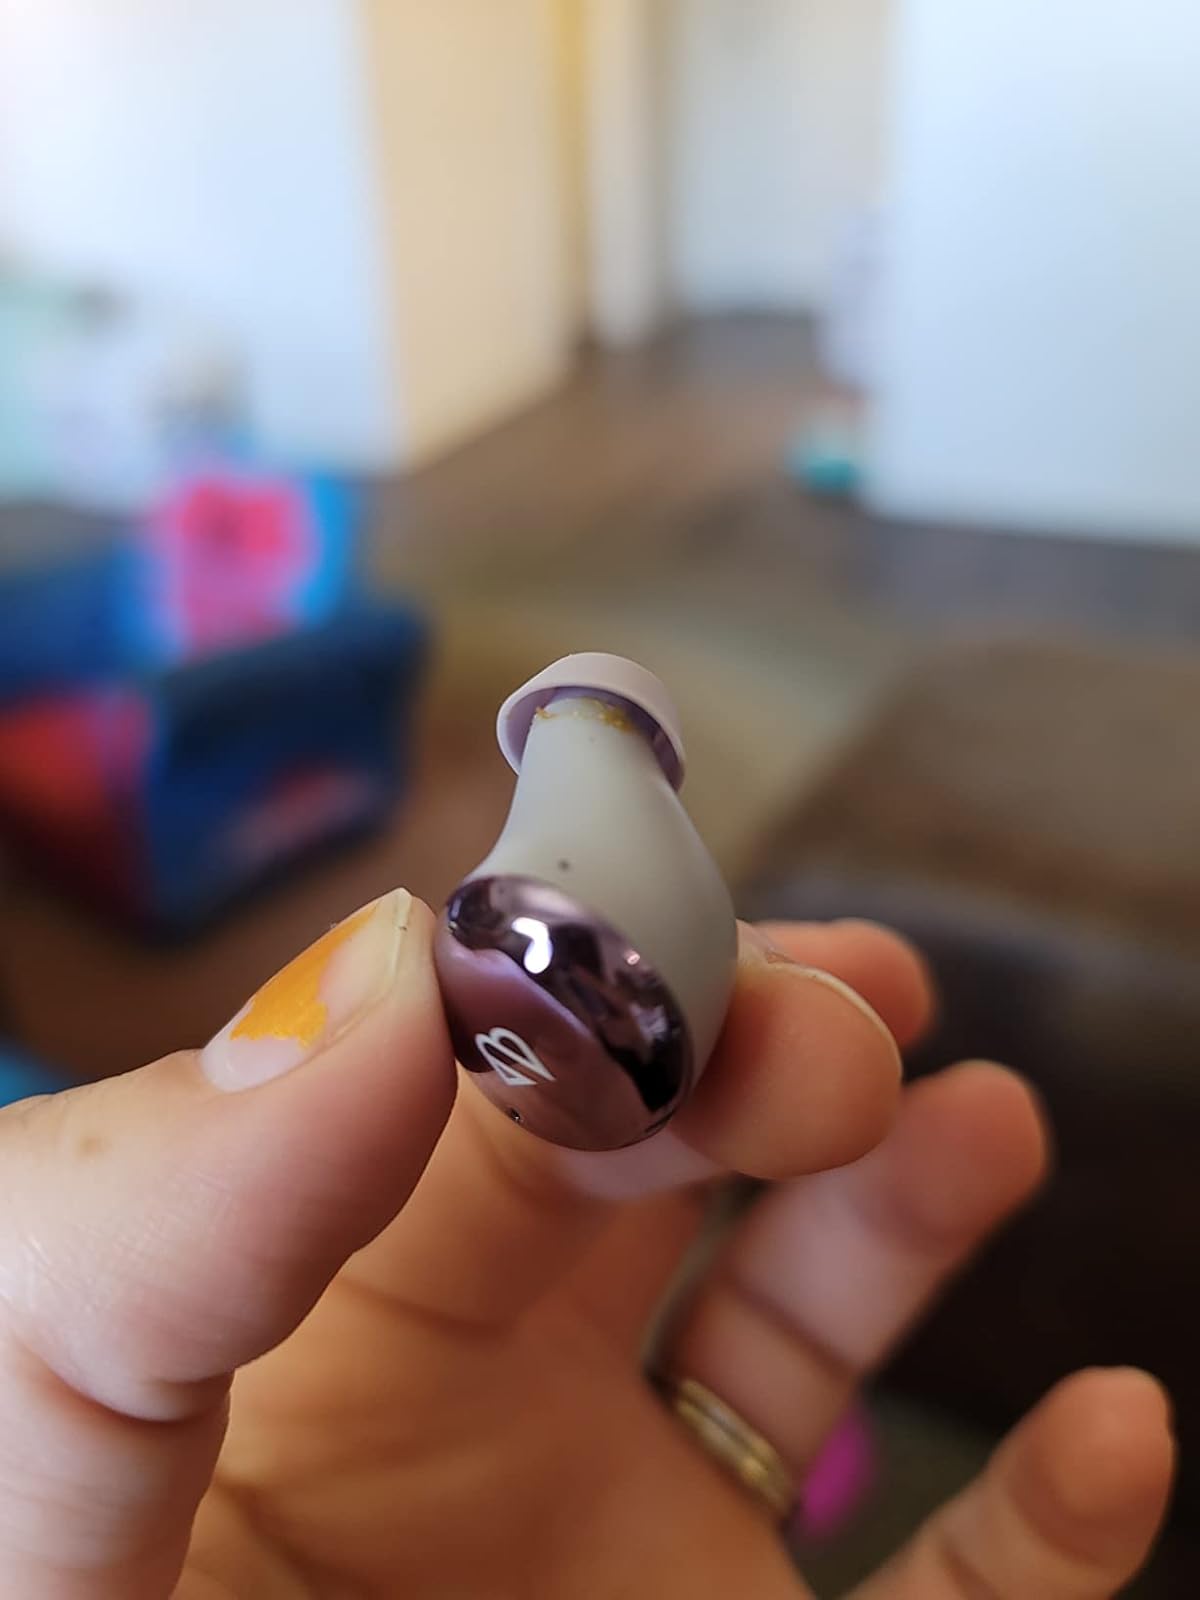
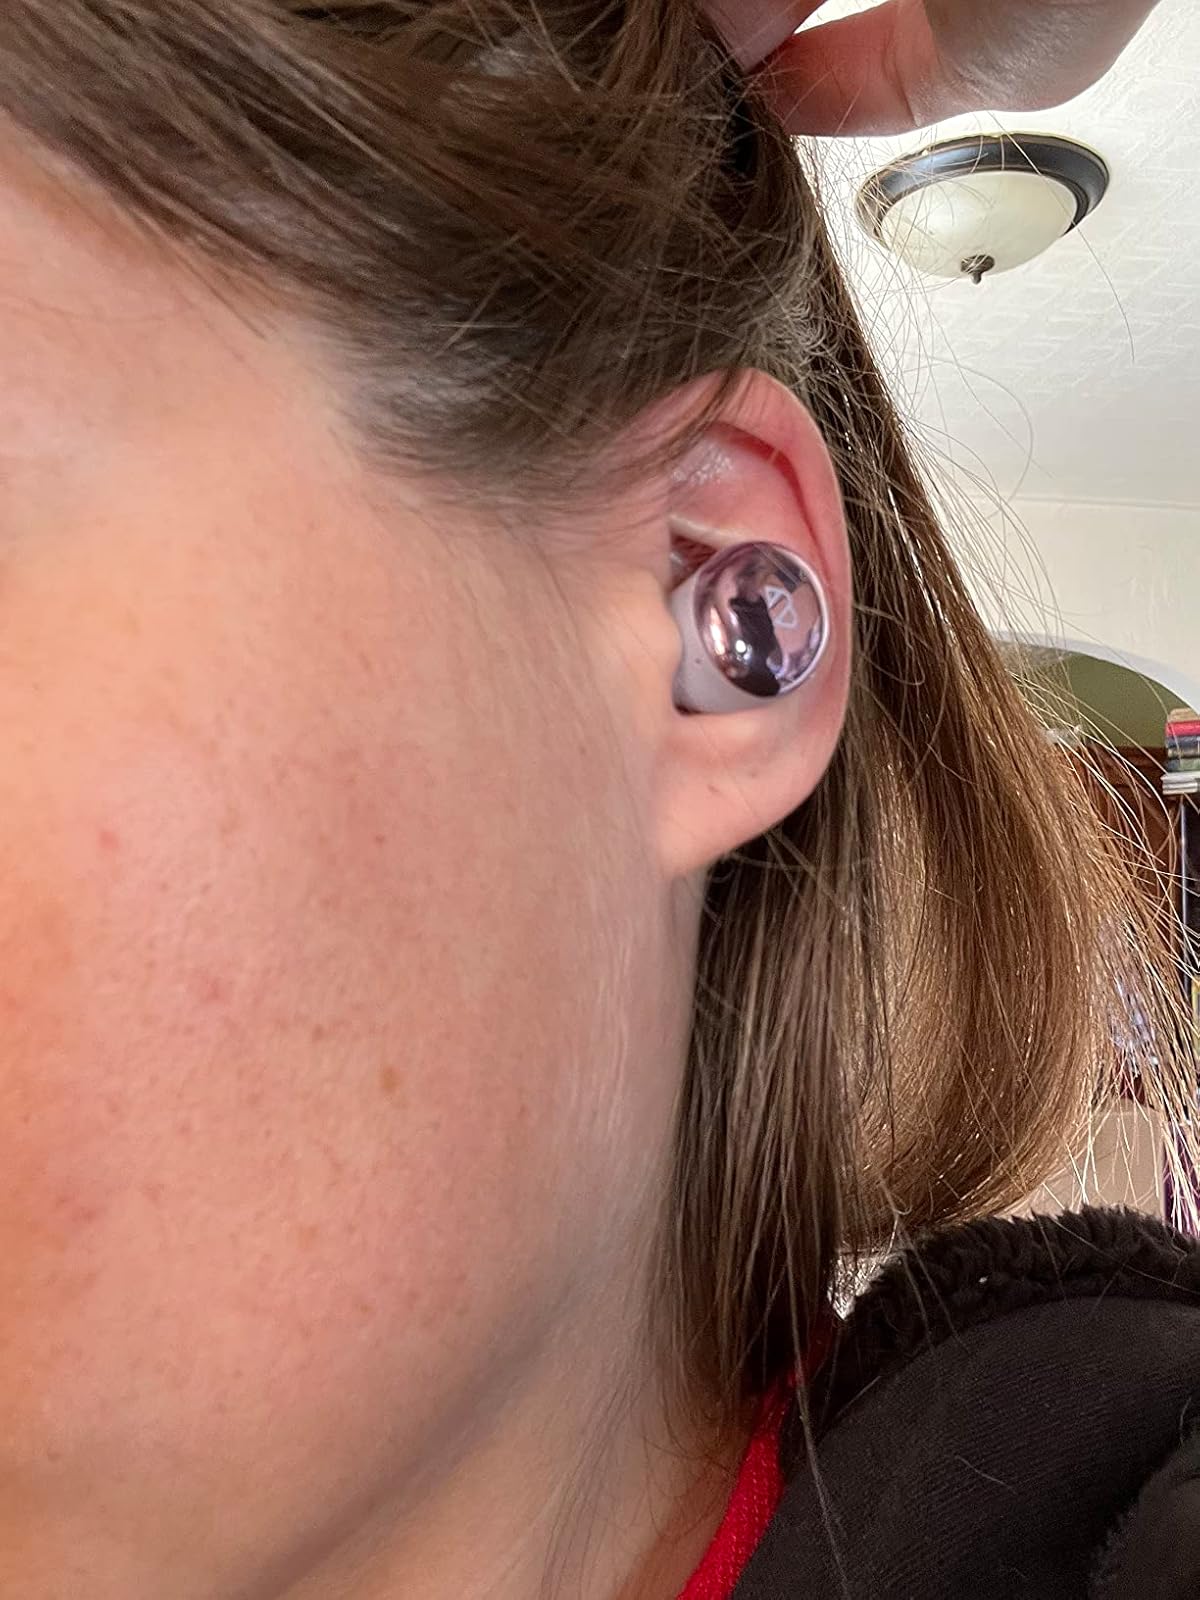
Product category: earbuds
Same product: yes